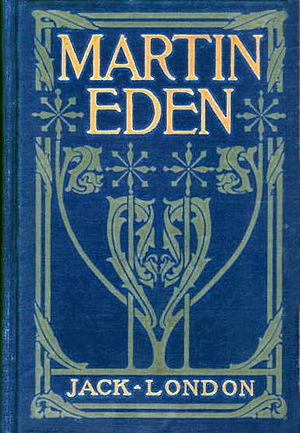
Domaine public. Première édition 1909 du livre de Jack London, décédé en 1916.
Martin Eden est un roman de l'écrivain américain Jack London publié aux États-Unis en 1909.